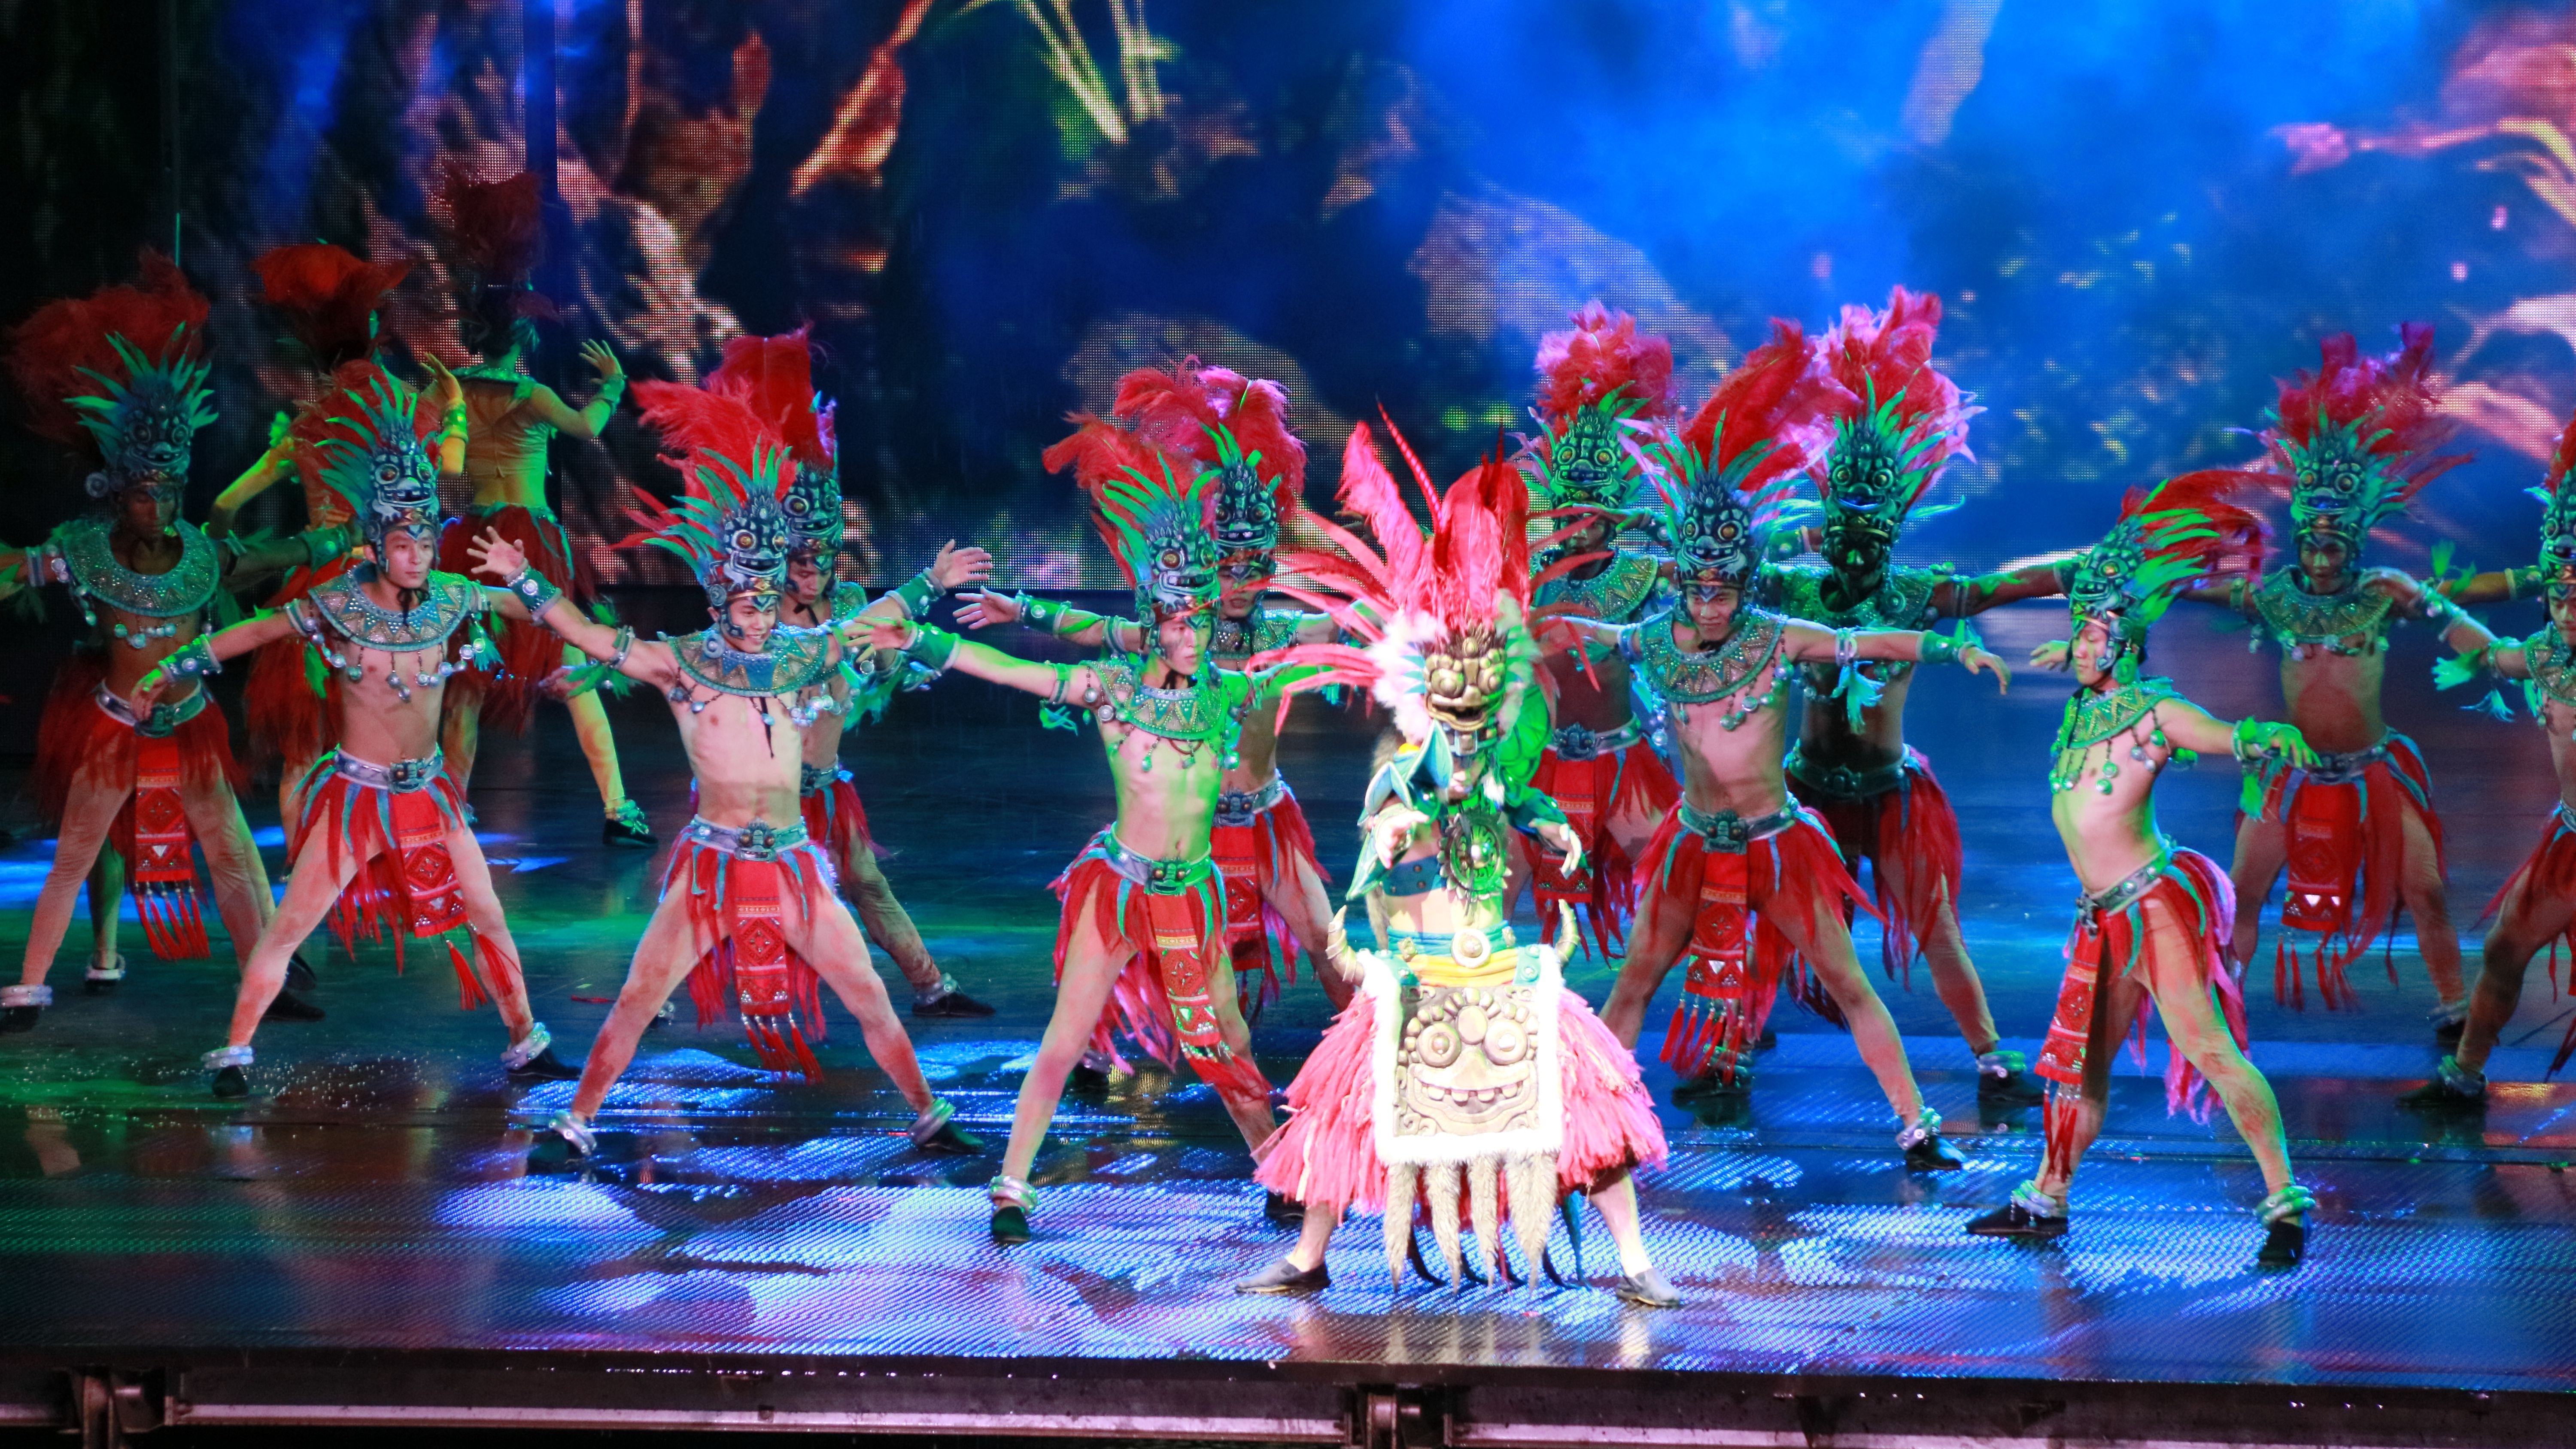
concert, dance, performance art, stage, performance, culture, event, entertainment, performing arts, aboriginal people, ancient wind, hainan island, dance show, songcheng, musical theatre